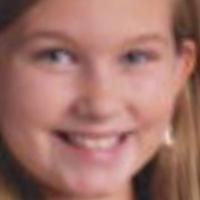
Age group: age 11-20